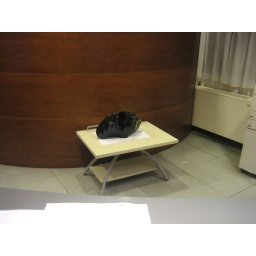
this rock sits behind a hotel reception desk in milan